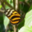
Label: butterfly